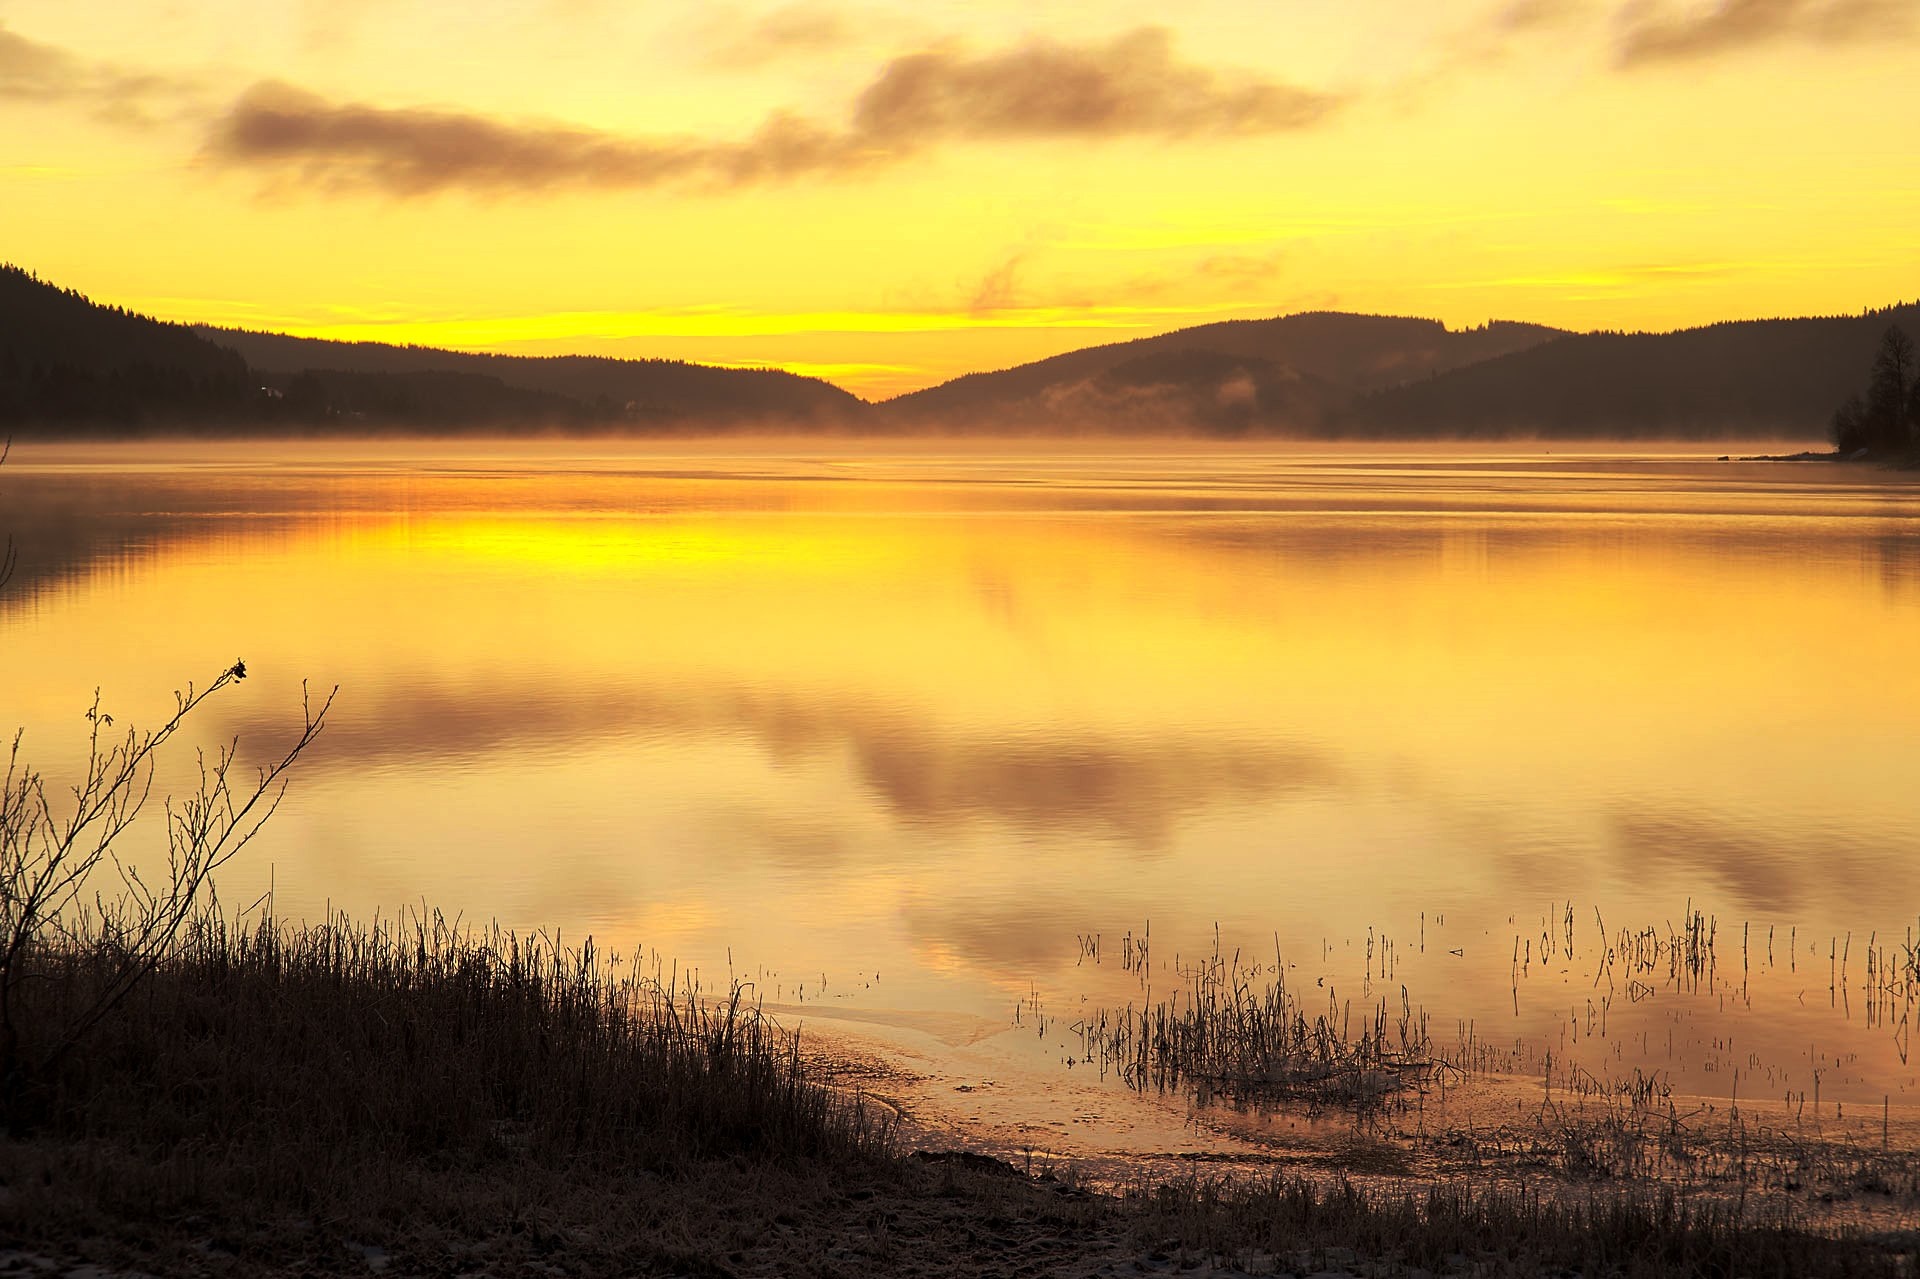
landscape, sea, water, nature, horizon, silhouette, mountain, cloud, sky, sun, sunrise, sunset, mist, field, prairie, sunlight, morning, hill, lake, dawn, dusk, evening, reflection, plain, grassland, loch, afterglow, atmospheric phenomenon